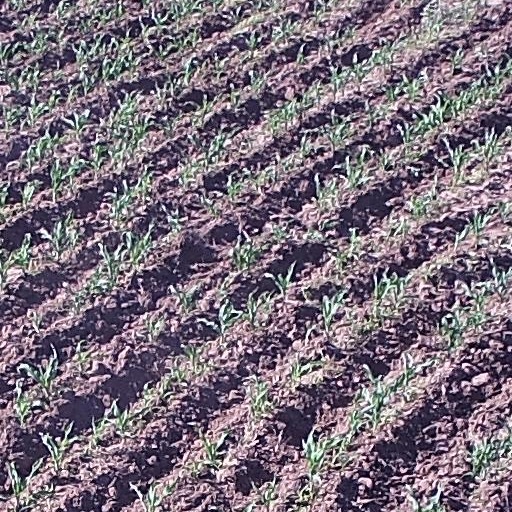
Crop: maize; corn